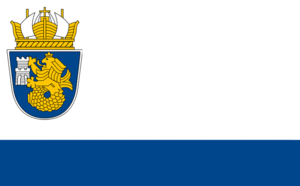
Bourgas est une ville de 200 271 habitants, située dans l'oblast de Bourgas, sur une péninsule au bord de la mer Noire. Son port est le premier port de la Bulgarie. On y trouve également un complexe pétrolier. Bourgas possède une maison de jeu, un théâtre, une philharmonie, une galerie d'art, une université, un établissement d'enseignement supérieur et des instituts de recherche.